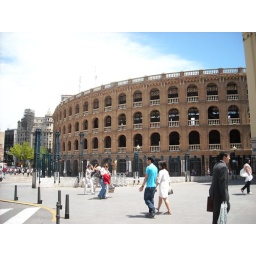
The bull ring just next door to the train station in Valencia.